Joni Mitchell

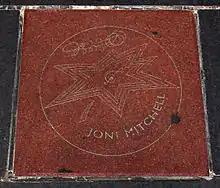
Joni Mitchell's star on Canada's Walk of Fame

Two years later, Mitchell released her final set of "original" new work before nearly a decade of other pursuits, 1998's "Taming the Tiger". She promoted "Tiger" with a return to regular concert appearances, including a co-headlining tour with Bob Dylan and Van Morrison.